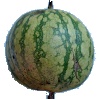
Label: watermelon